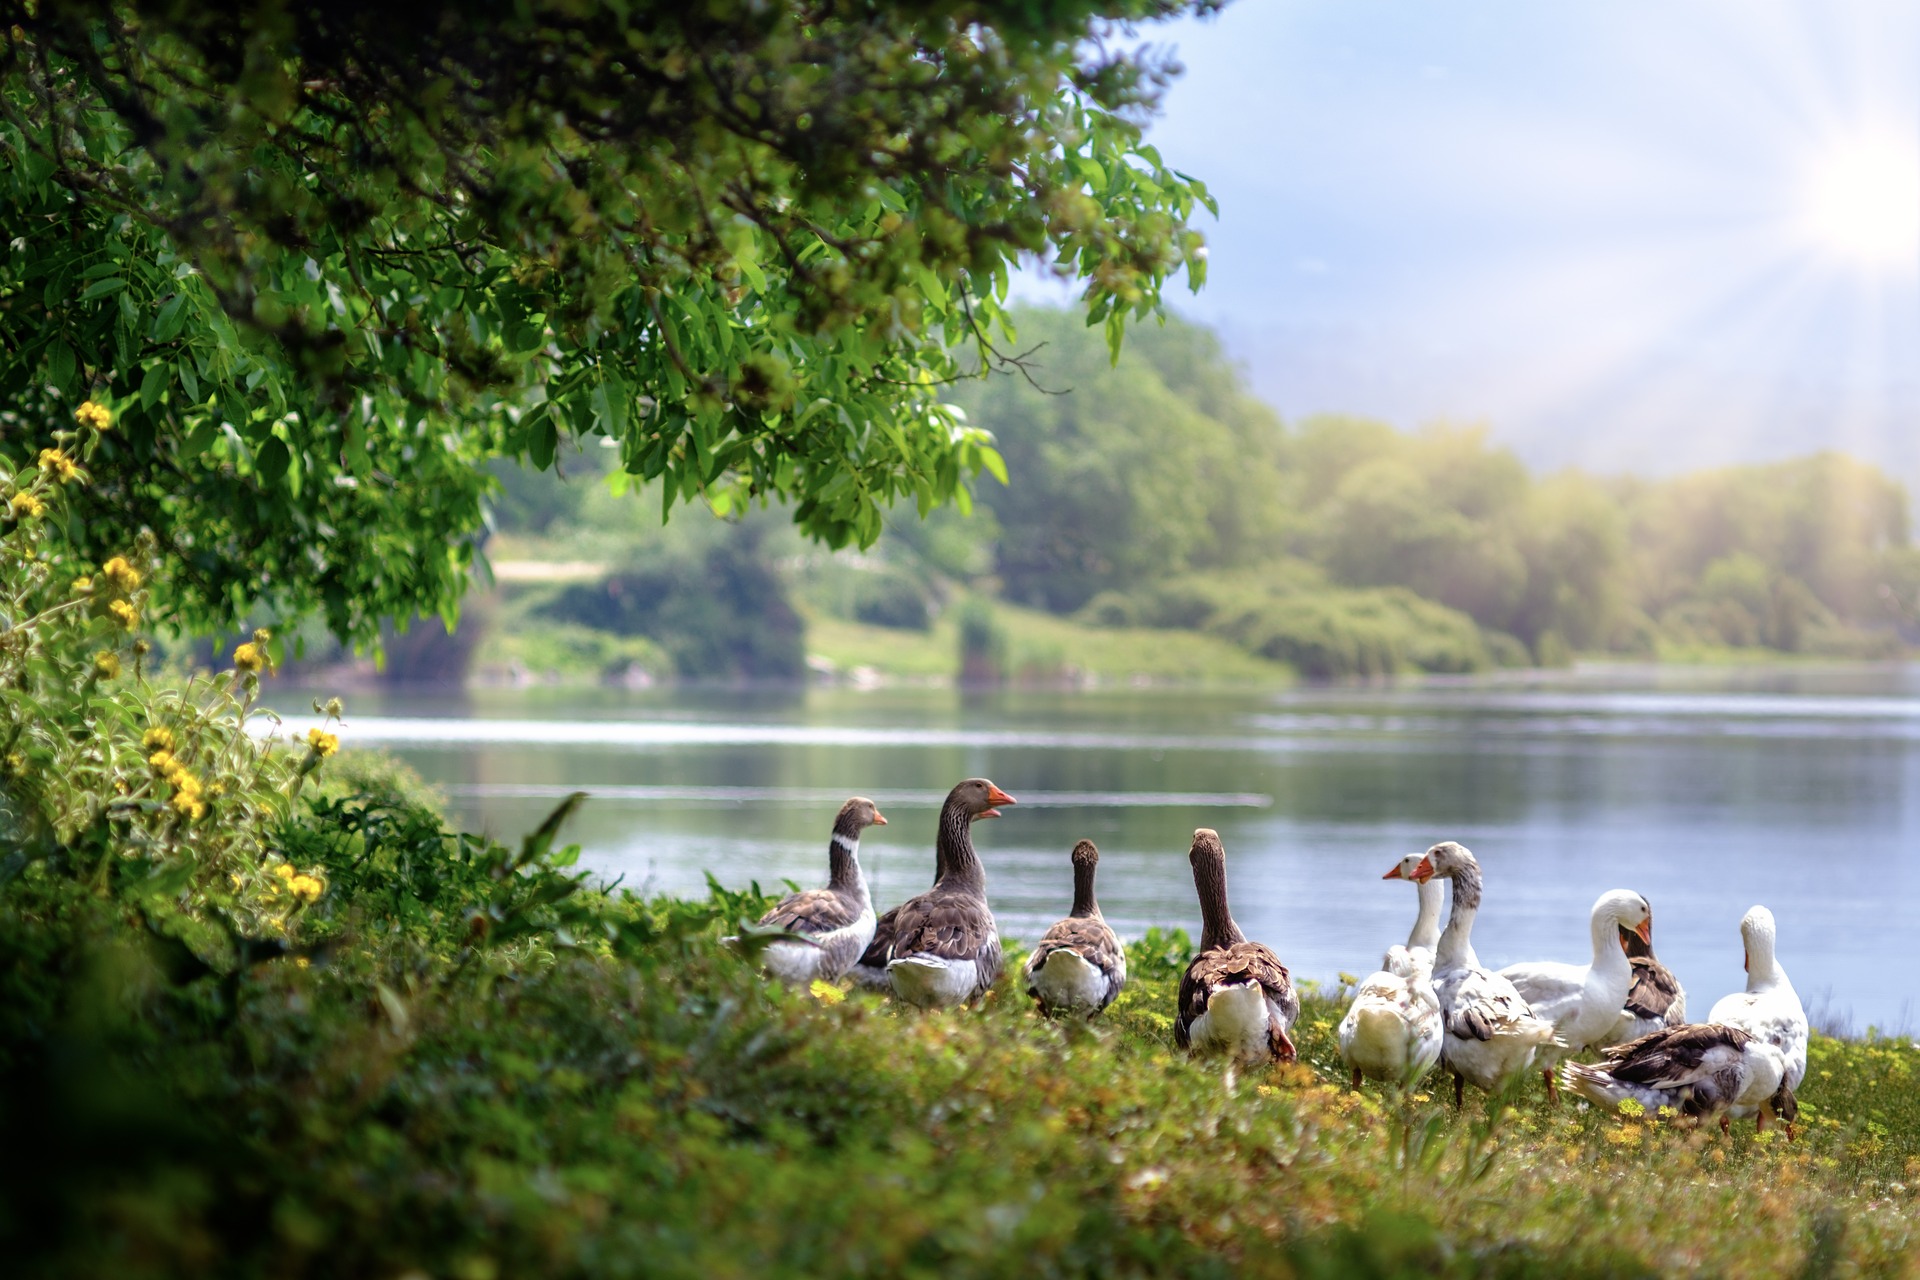
goose, geese, trees, water, lake, landscape, nature, green, bird, ecosystem, nature reserve, reflection, bank, pond, water bird, tree, grass, leaf, river, duck, sky, ducks geese and swans, wetland, waterfowl, water resources, reservoir, beak, watercourse, plant